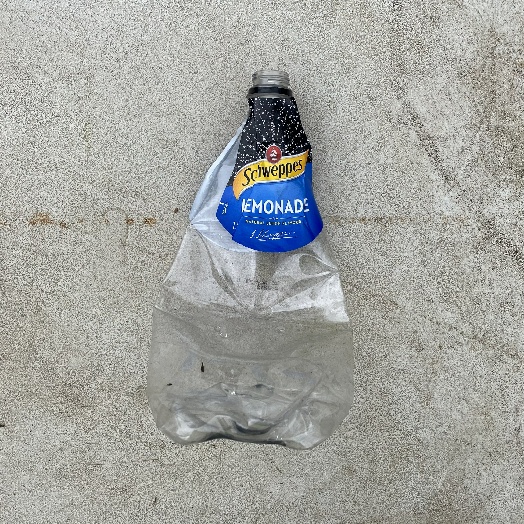
Label: Plastic